FC Rot-Weiß Erfurt

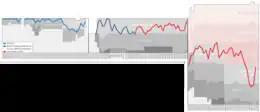
Historical chart of Rot-Weiß Erfurt league performance

In the aftermath of World War II, the Allies banned all organizations, including sport and football clubs. In 1946, the Soviet occupation authorities permitted the organization of five district sports clubs in Erfurt. "SG Erfurt West" encompassed the area of the city once served by "SC Erfurt 1895" and "VfB Erfurt" and drew footballers who had played for these clubs. Success came quickly with an appearance in the 1948 Thüringer final, followed by a title in 1949. A quick series of name changes went hand-in-hand with a series of failed cup and final appearances: as "SG Fortuna Erfurt" in 1949, "KWU Erfurt" in 1950, and "BSG Turbine Erfurt" in 1951. In 1954 and 1955, "Turbine" captured consecutive East German national titles, but then slipped back into the pack and out of tier I for the first time in 1959. The team moved up and down between the first and second divisions through the 1960s, being relegated three times, but always winning immediate promotion. Like other East German clubs at the time, they suffered as the best players were routinely chosen to play for clubs with politically powerful sponsors.